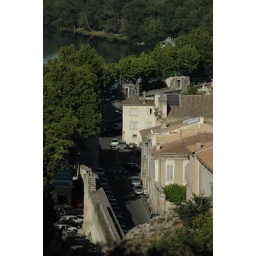
Part of the city wall along the river in Avignon